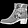
Label: Ankle boot